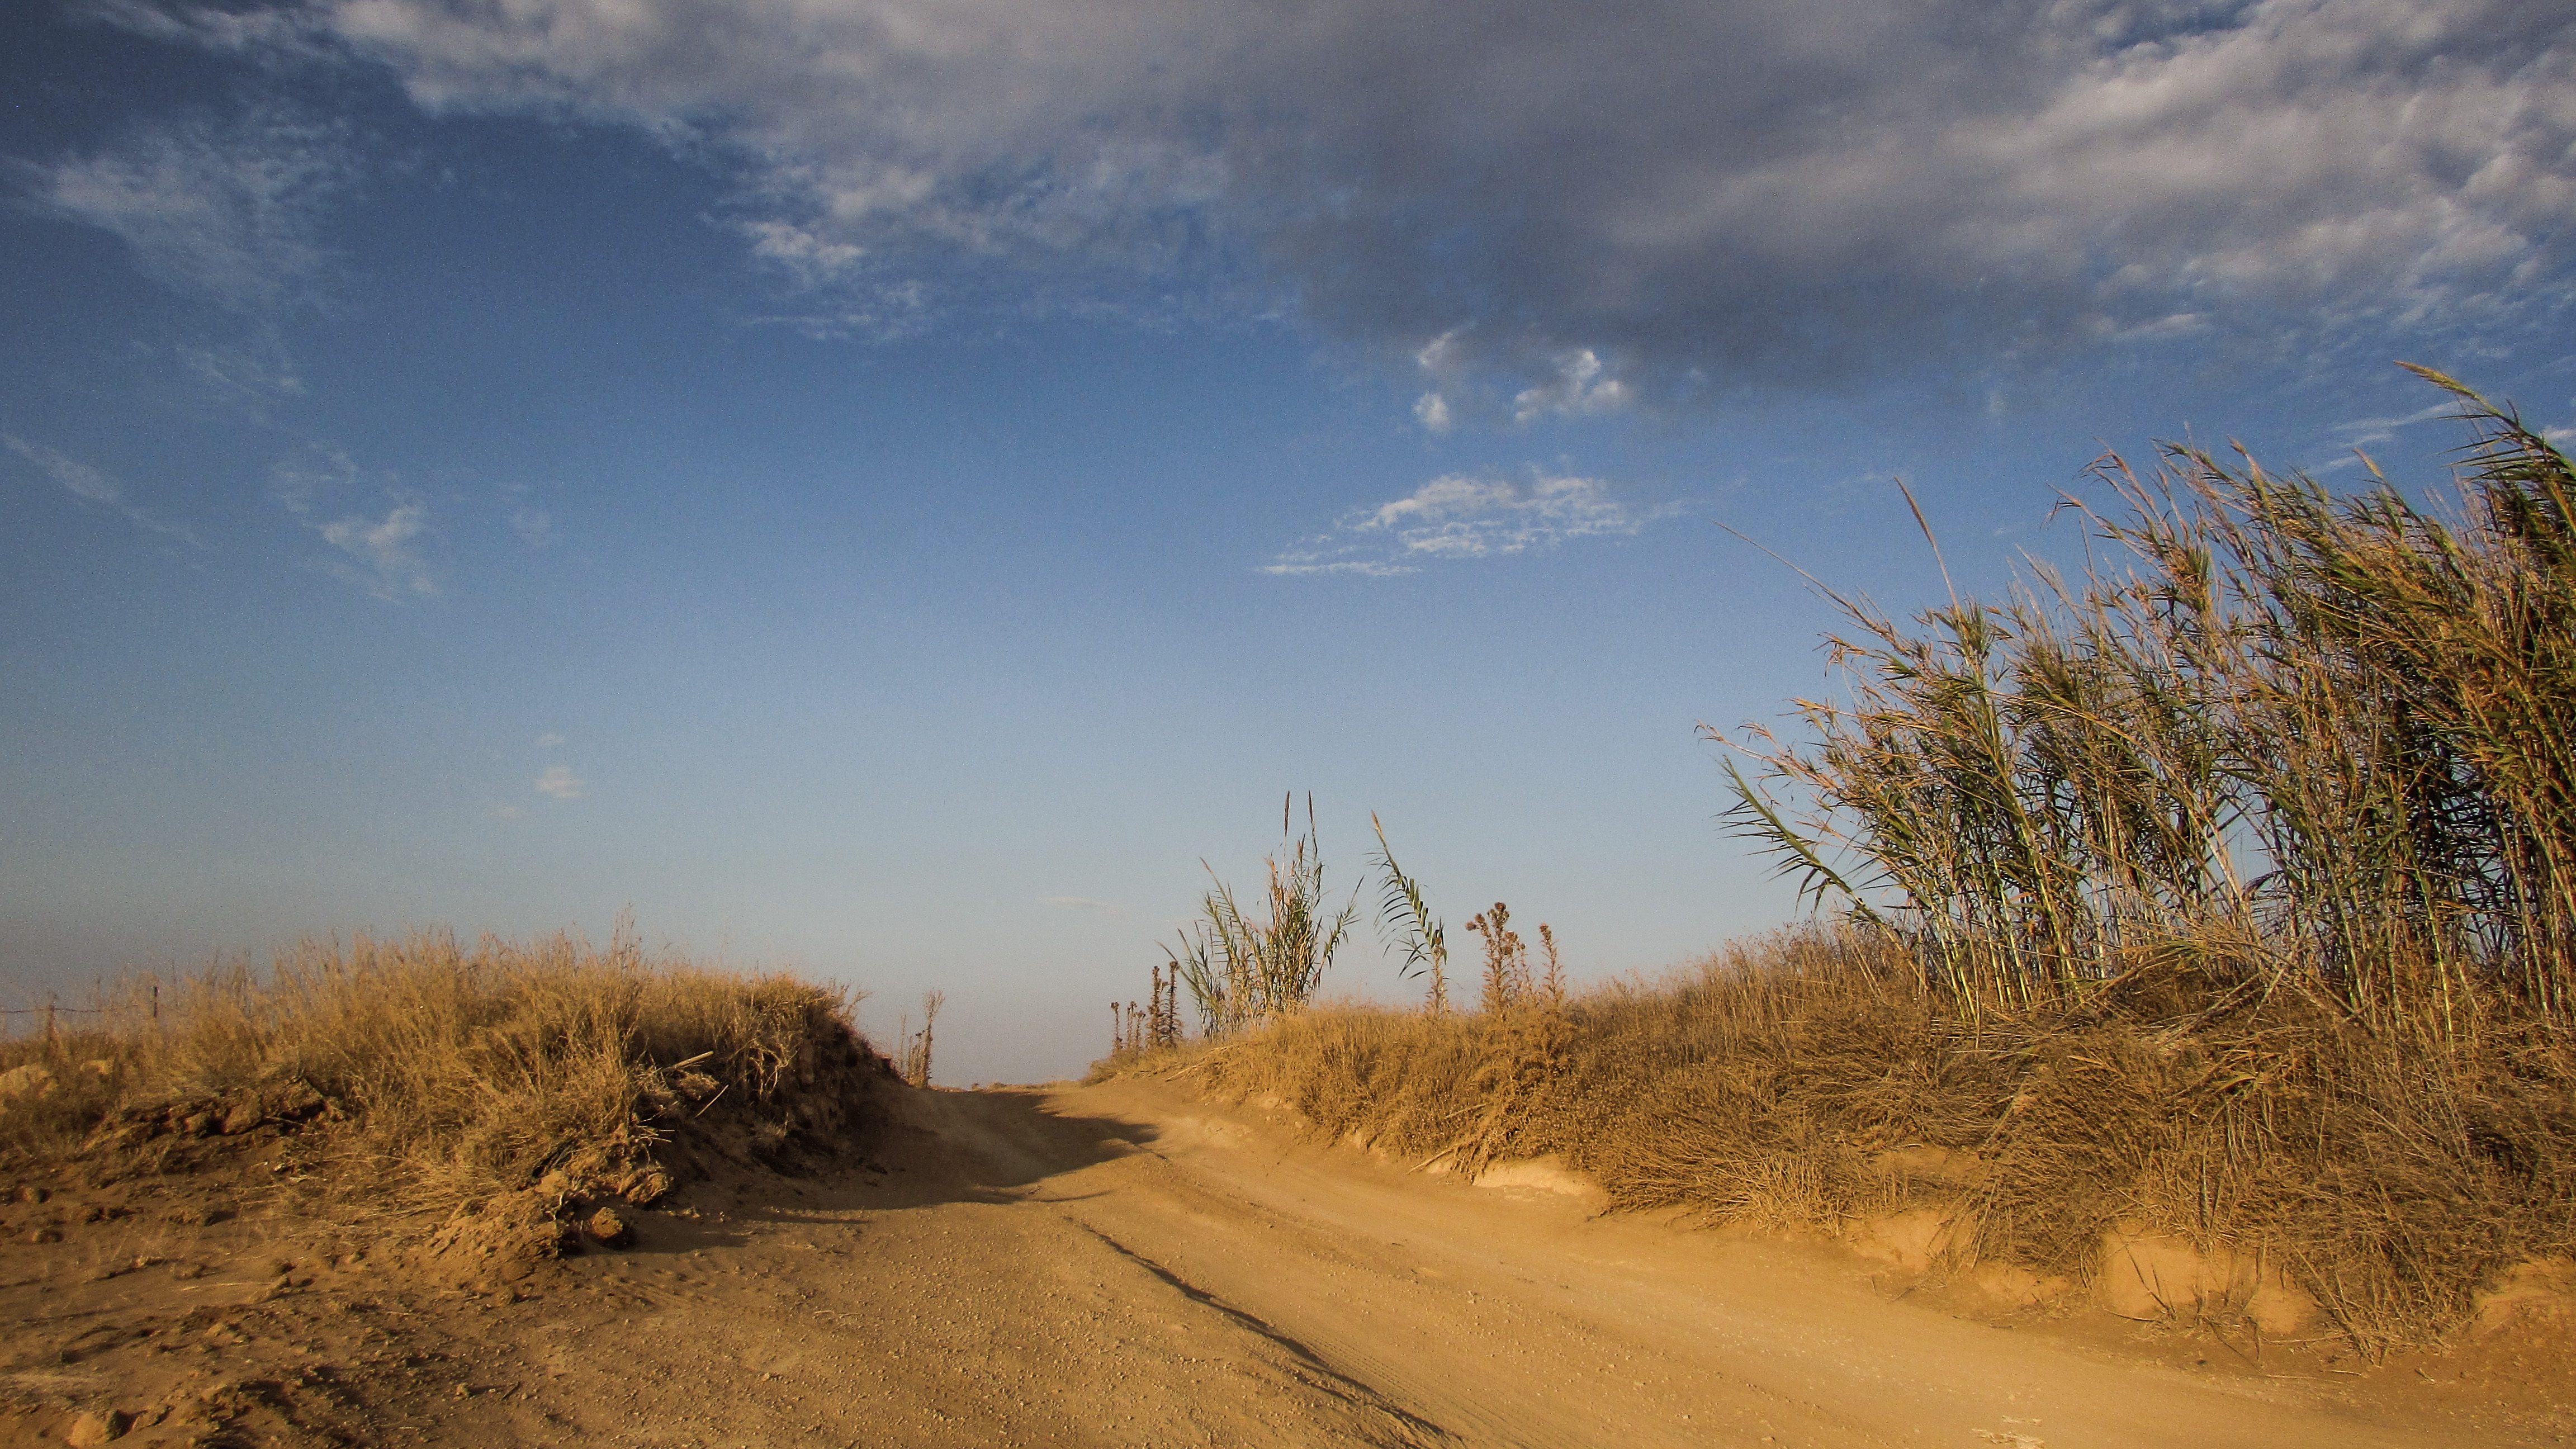
landscape, tree, nature, grass, sand, horizon, wilderness, mountain, cloud, sky, road, field, prairie, countryside, sunlight, morning, hill, desert, dirt road, rural, autumn, scenery, soil, clouds, plateau, reeds, dusty, habitat, cyprus, steppe, rural area, natural environment, aeolian landform, grass family